Wu Ding

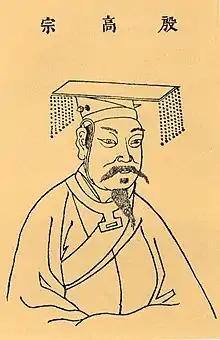
Portrait of King Wu Ding of Shang from "Sancai Tuhui"

Wu Ding (died ); personal name, was a king of the Chinese Shang dynasty who ruled the central Yellow River valley. He is the earliest figure in Chinese history mentioned in contemporary records. The annals of the Shang dynasty compiled by later historians were once thought to be little more than legends until oracle script inscriptions on bones dating from his reign were unearthed at the ruins of his capital Yin (near modern Anyang) in 1899. Oracle bone inscriptions from his reign have been radiocarbon dated to 1254–1197 BC ±10 years, closely according with regnal dates derived by modern scholars from received texts, epigraphic evidence, and astronomical calculations.